Little Red Hot

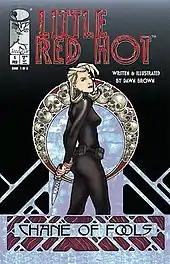
Front cover of "Little Red Hot: Chane of Fools" #1

Little Red Hot is an American comic book series created, written and drawn by film concept artist Dawn Brown. The book is published by Image Comics. The series currently consists of two mini-series: "Chane of Fools", published in 1999, and "Bound", published in 2001.